Werner Buschnakowski

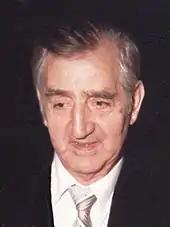

Werner Buschnakowski (21 January 1910 – 13 November 1995) was a German cantor, organist, harpsichordist and music educator.